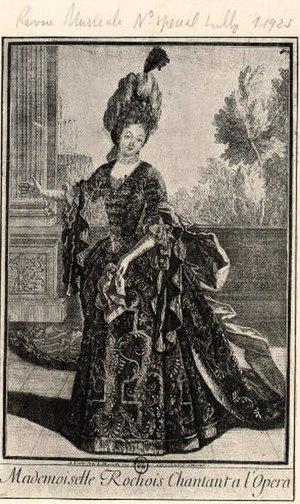
Marthe Le Rochois, chanteuse d’opéra française (1650–1728)
Andromède, musique de Charles Coypeau d'Assoucy.
Marthe Le Rochois, née à Caen en 1650 et décédée le 8 octobre 1728 à Sartrouville, est une chanteuse d’opéra française.